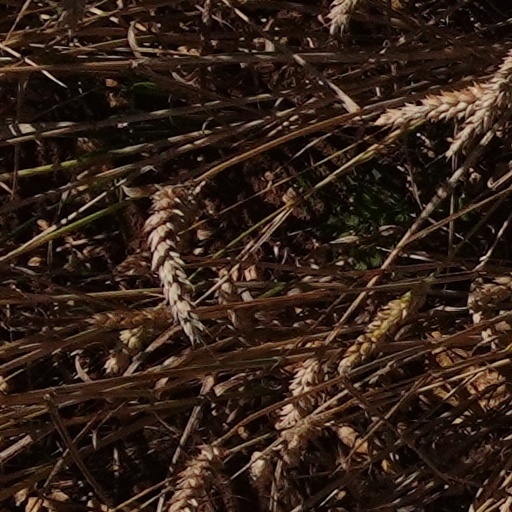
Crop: wheat